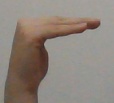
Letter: haa